Answer in natural language. Consider the 3D positions of the objects in the scene and not just the 2D positions in the image. Is the centerpoint of  gray colour sofa at a higher height than walnut tv stand? Choose between the following options: yes or no
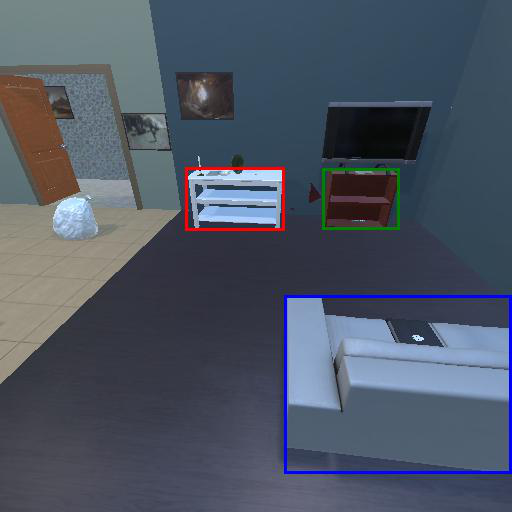
<answer>no</answer>